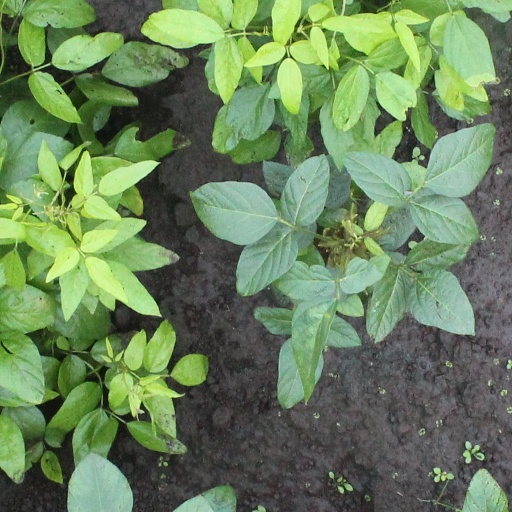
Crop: soybean